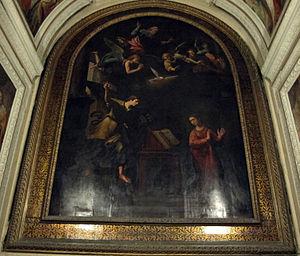
L'église Santa Maria della Pietà dei Turchini est une église monumentale de Naples, fameuse pour ses œuvres d'art et pour ses liens avec l'histoire de la musique de Naples. Elle est consacrée à Notre-Dame de Pitié. Elle se trouve 19 via Medina.
Belisario Corenzio, Grec de naissance, est un peintre italien maniériste de l'école napolitaine, spécialiste des fresques.